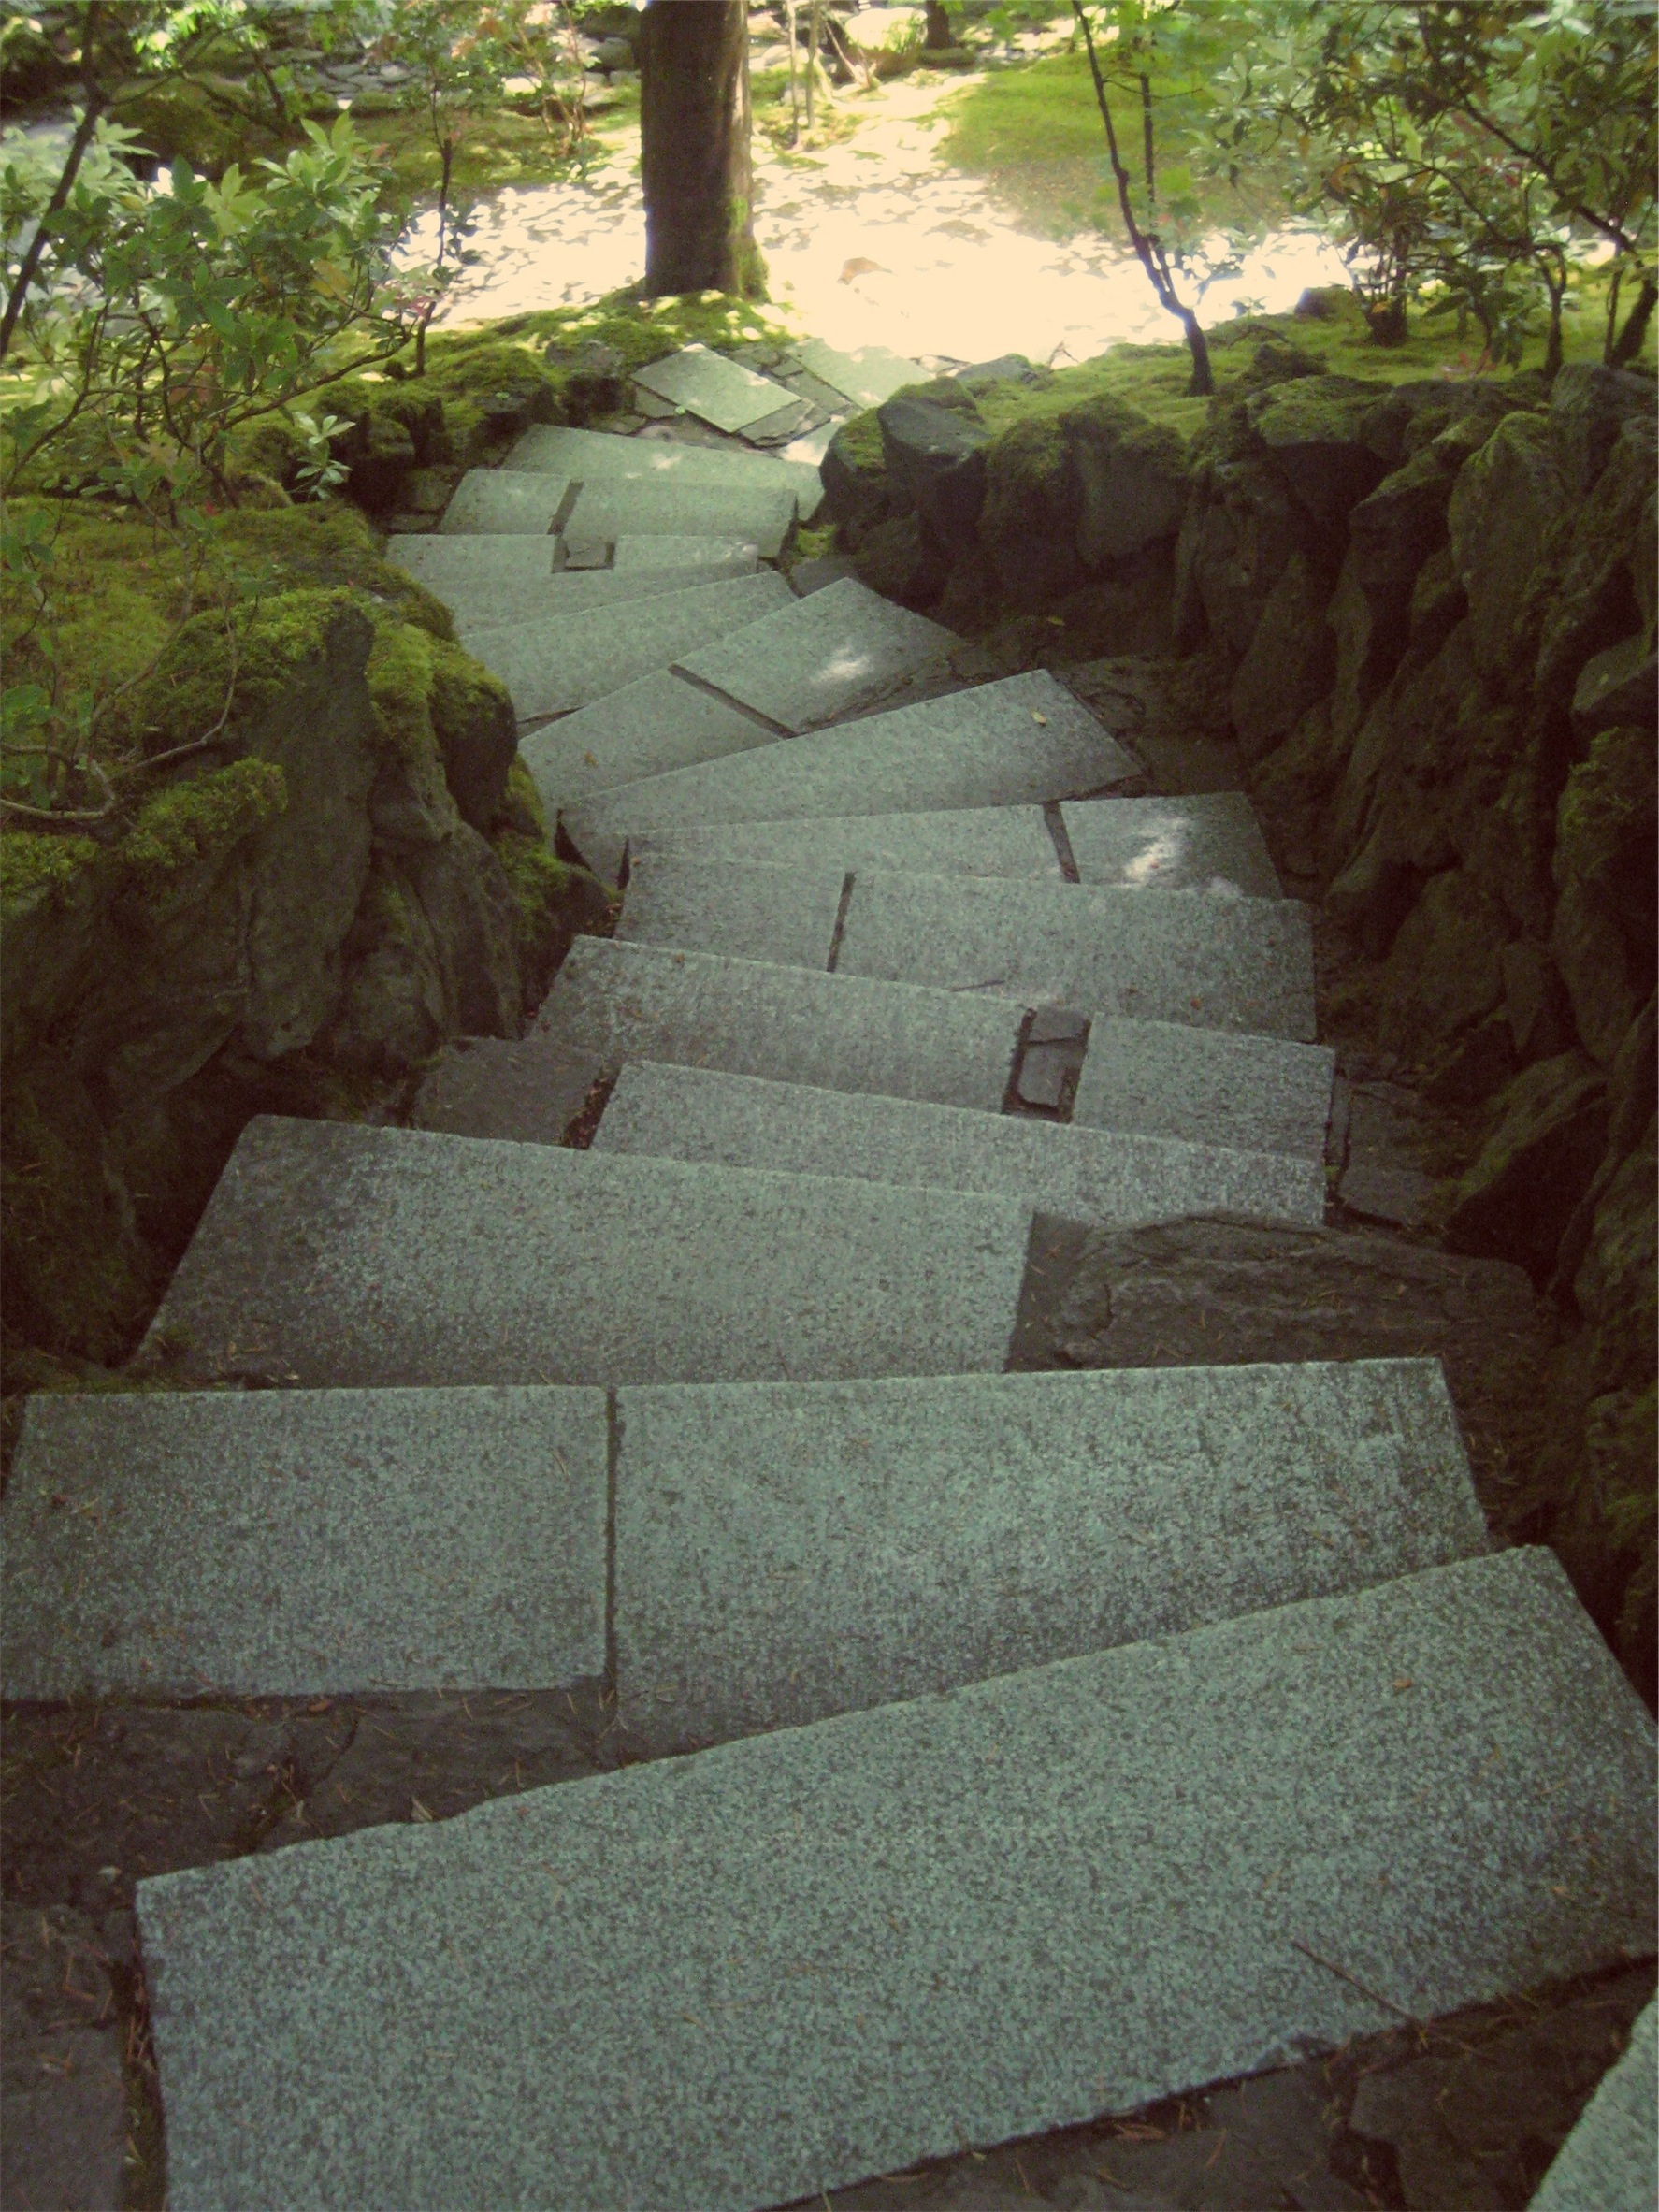
path, rock, wall, steps, walkway, green, soil, material, zen, stones, down, flooring, road surface, flagstone, downwards